Kéraban the Inflexible

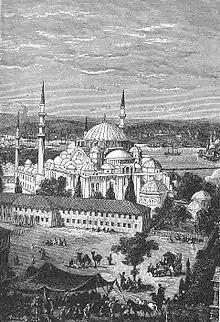
An illustration from "Kéraban the Inflexible" painted by Léon Benett

Kéraban the Inflexible (1883) is an adventure novel written by Jules Verne.